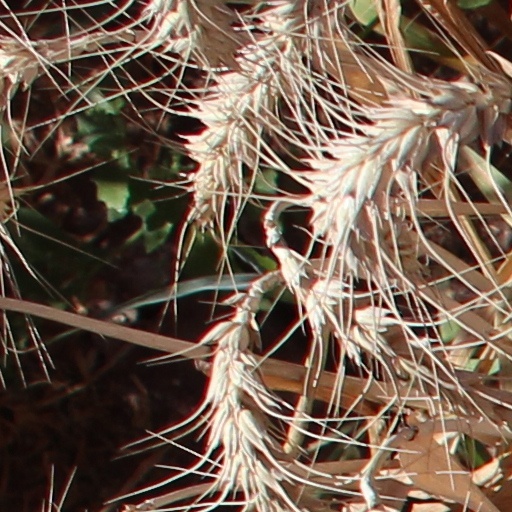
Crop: wheat